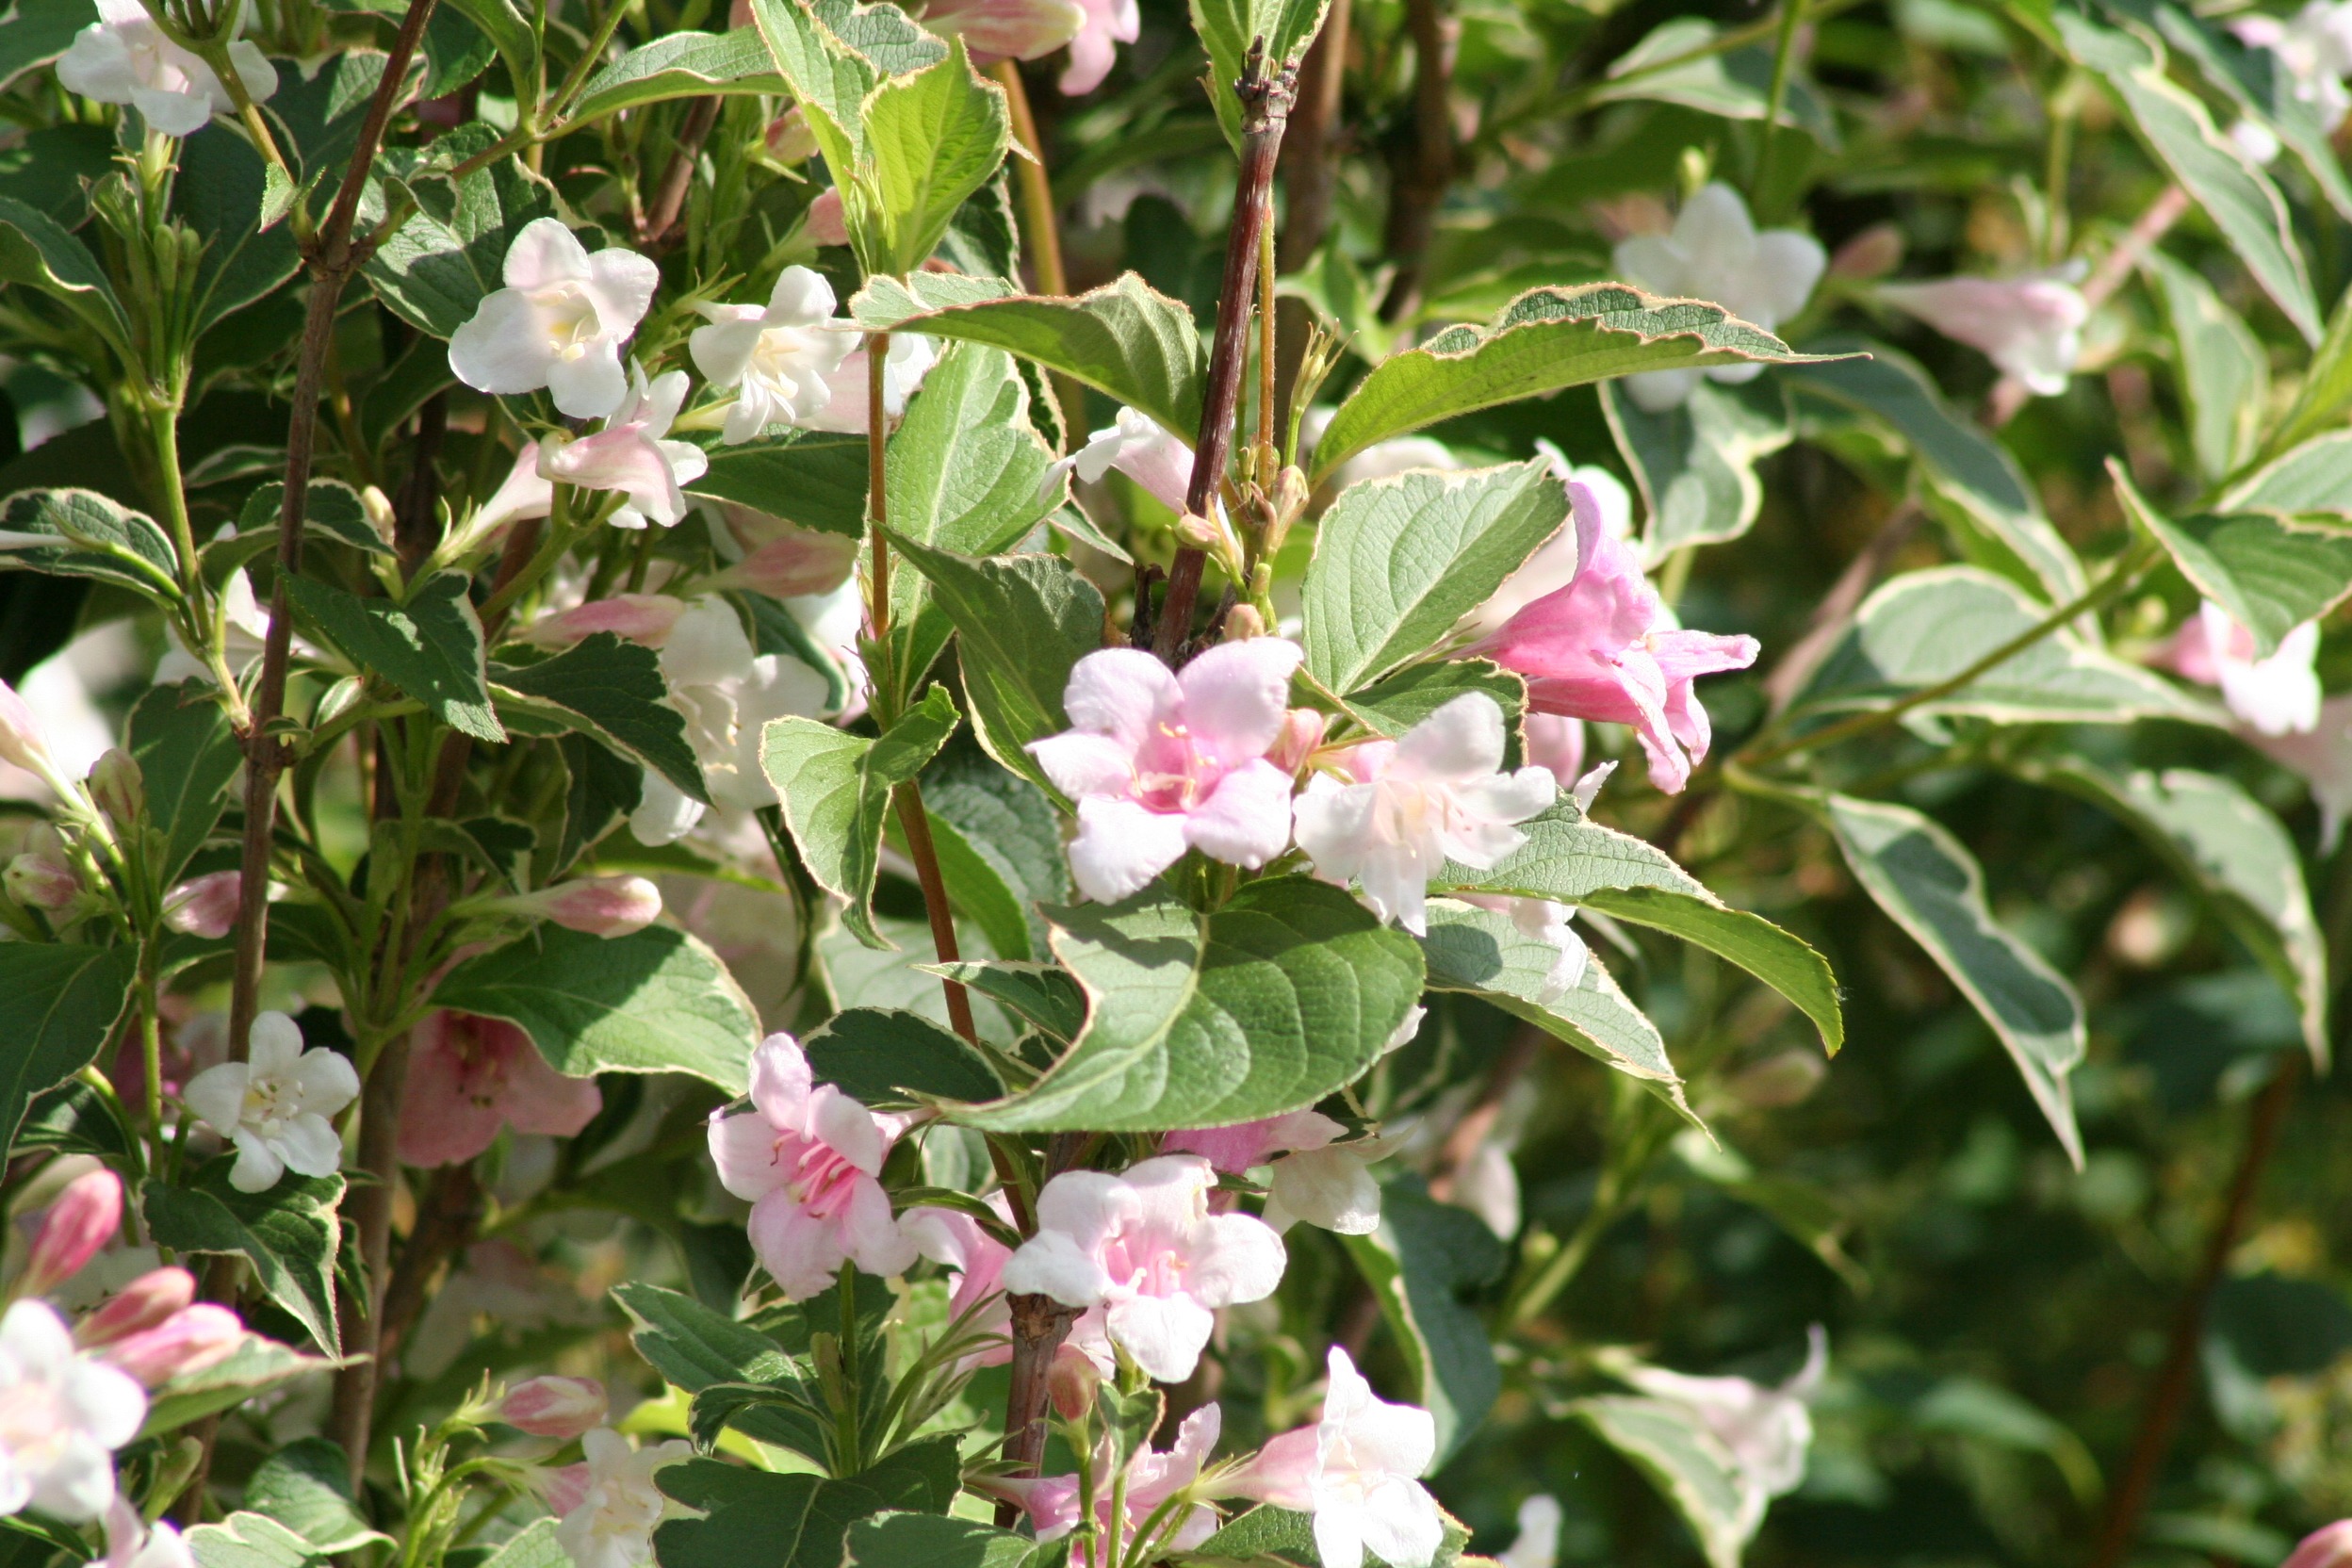
blossom, plant, flower, bush, botany, shrub, weigela, flowering plant, woody plant, land plant